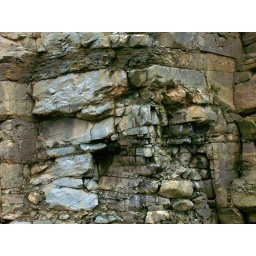
endlessly fascinated by rock formations left from highway construction...we finally stopped to take pictures.